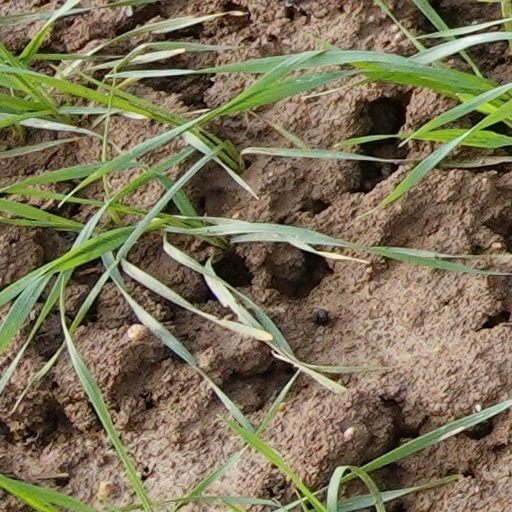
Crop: wheat